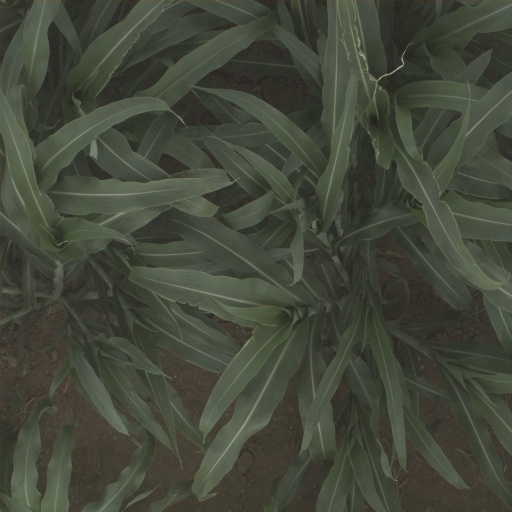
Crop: sorghum